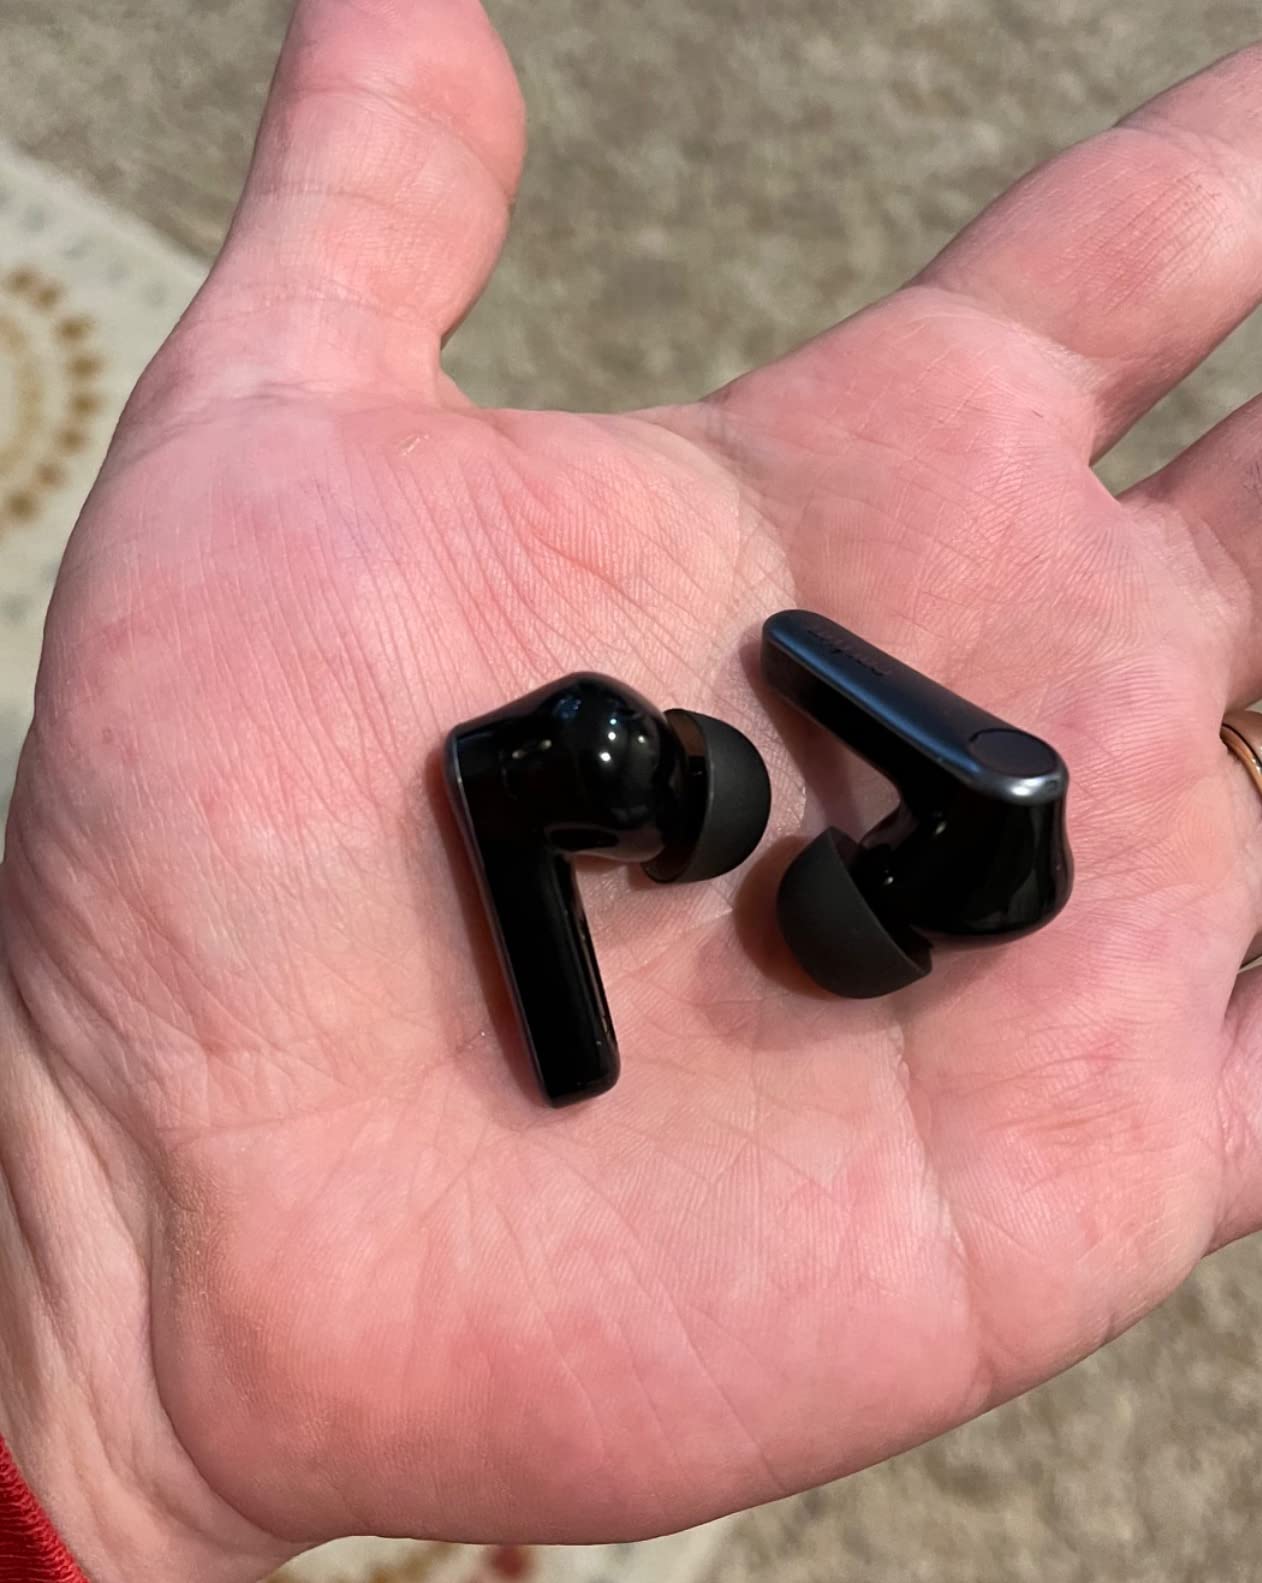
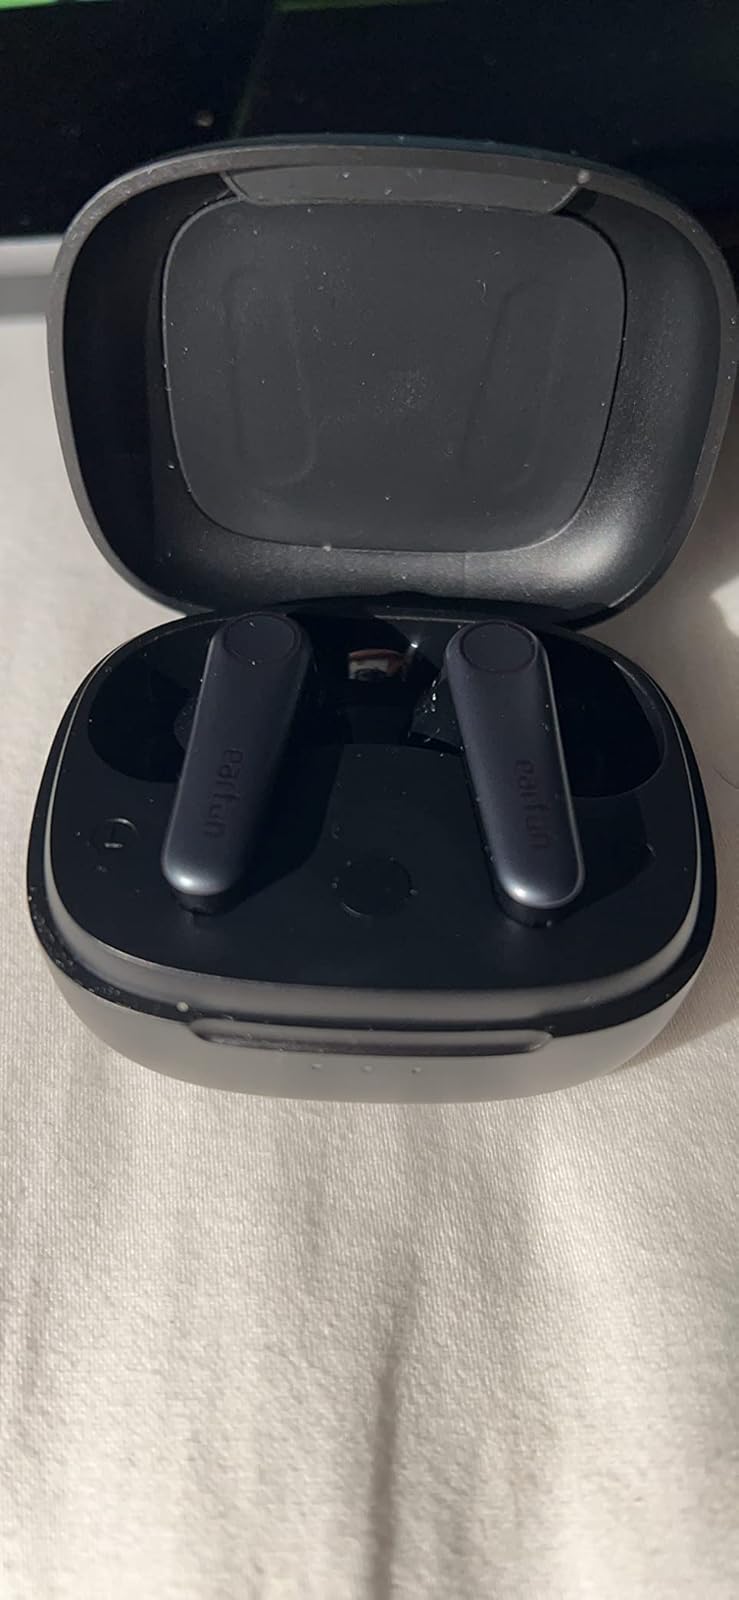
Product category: earbuds
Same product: yes